Caetano Veloso

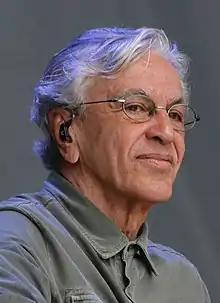
Veloso in 2019

Caetano Emanuel Viana Teles Veloso (born 7 August 1942) is a Brazilian composer, singer, guitarist, writer, and political activist. Veloso first became known for his participation in the Brazilian musical movement Tropicália, which encompassed theatre, poetry and music in the 1960s, at the beginning of the Brazilian military dictatorship that took power in 1964. He has remained a constant creative influence and best-selling performing artist and composer ever since. Veloso has won nineteen Brazilian Music Awards, nine Latin Grammy Awards and two Grammy Awards. On 14 November, 2012, Veloso was honored as the Latin Recording Academy Person of the Year.